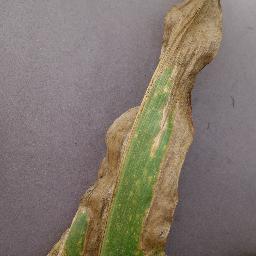
Label: Corn___Northern_Leaf_Blight